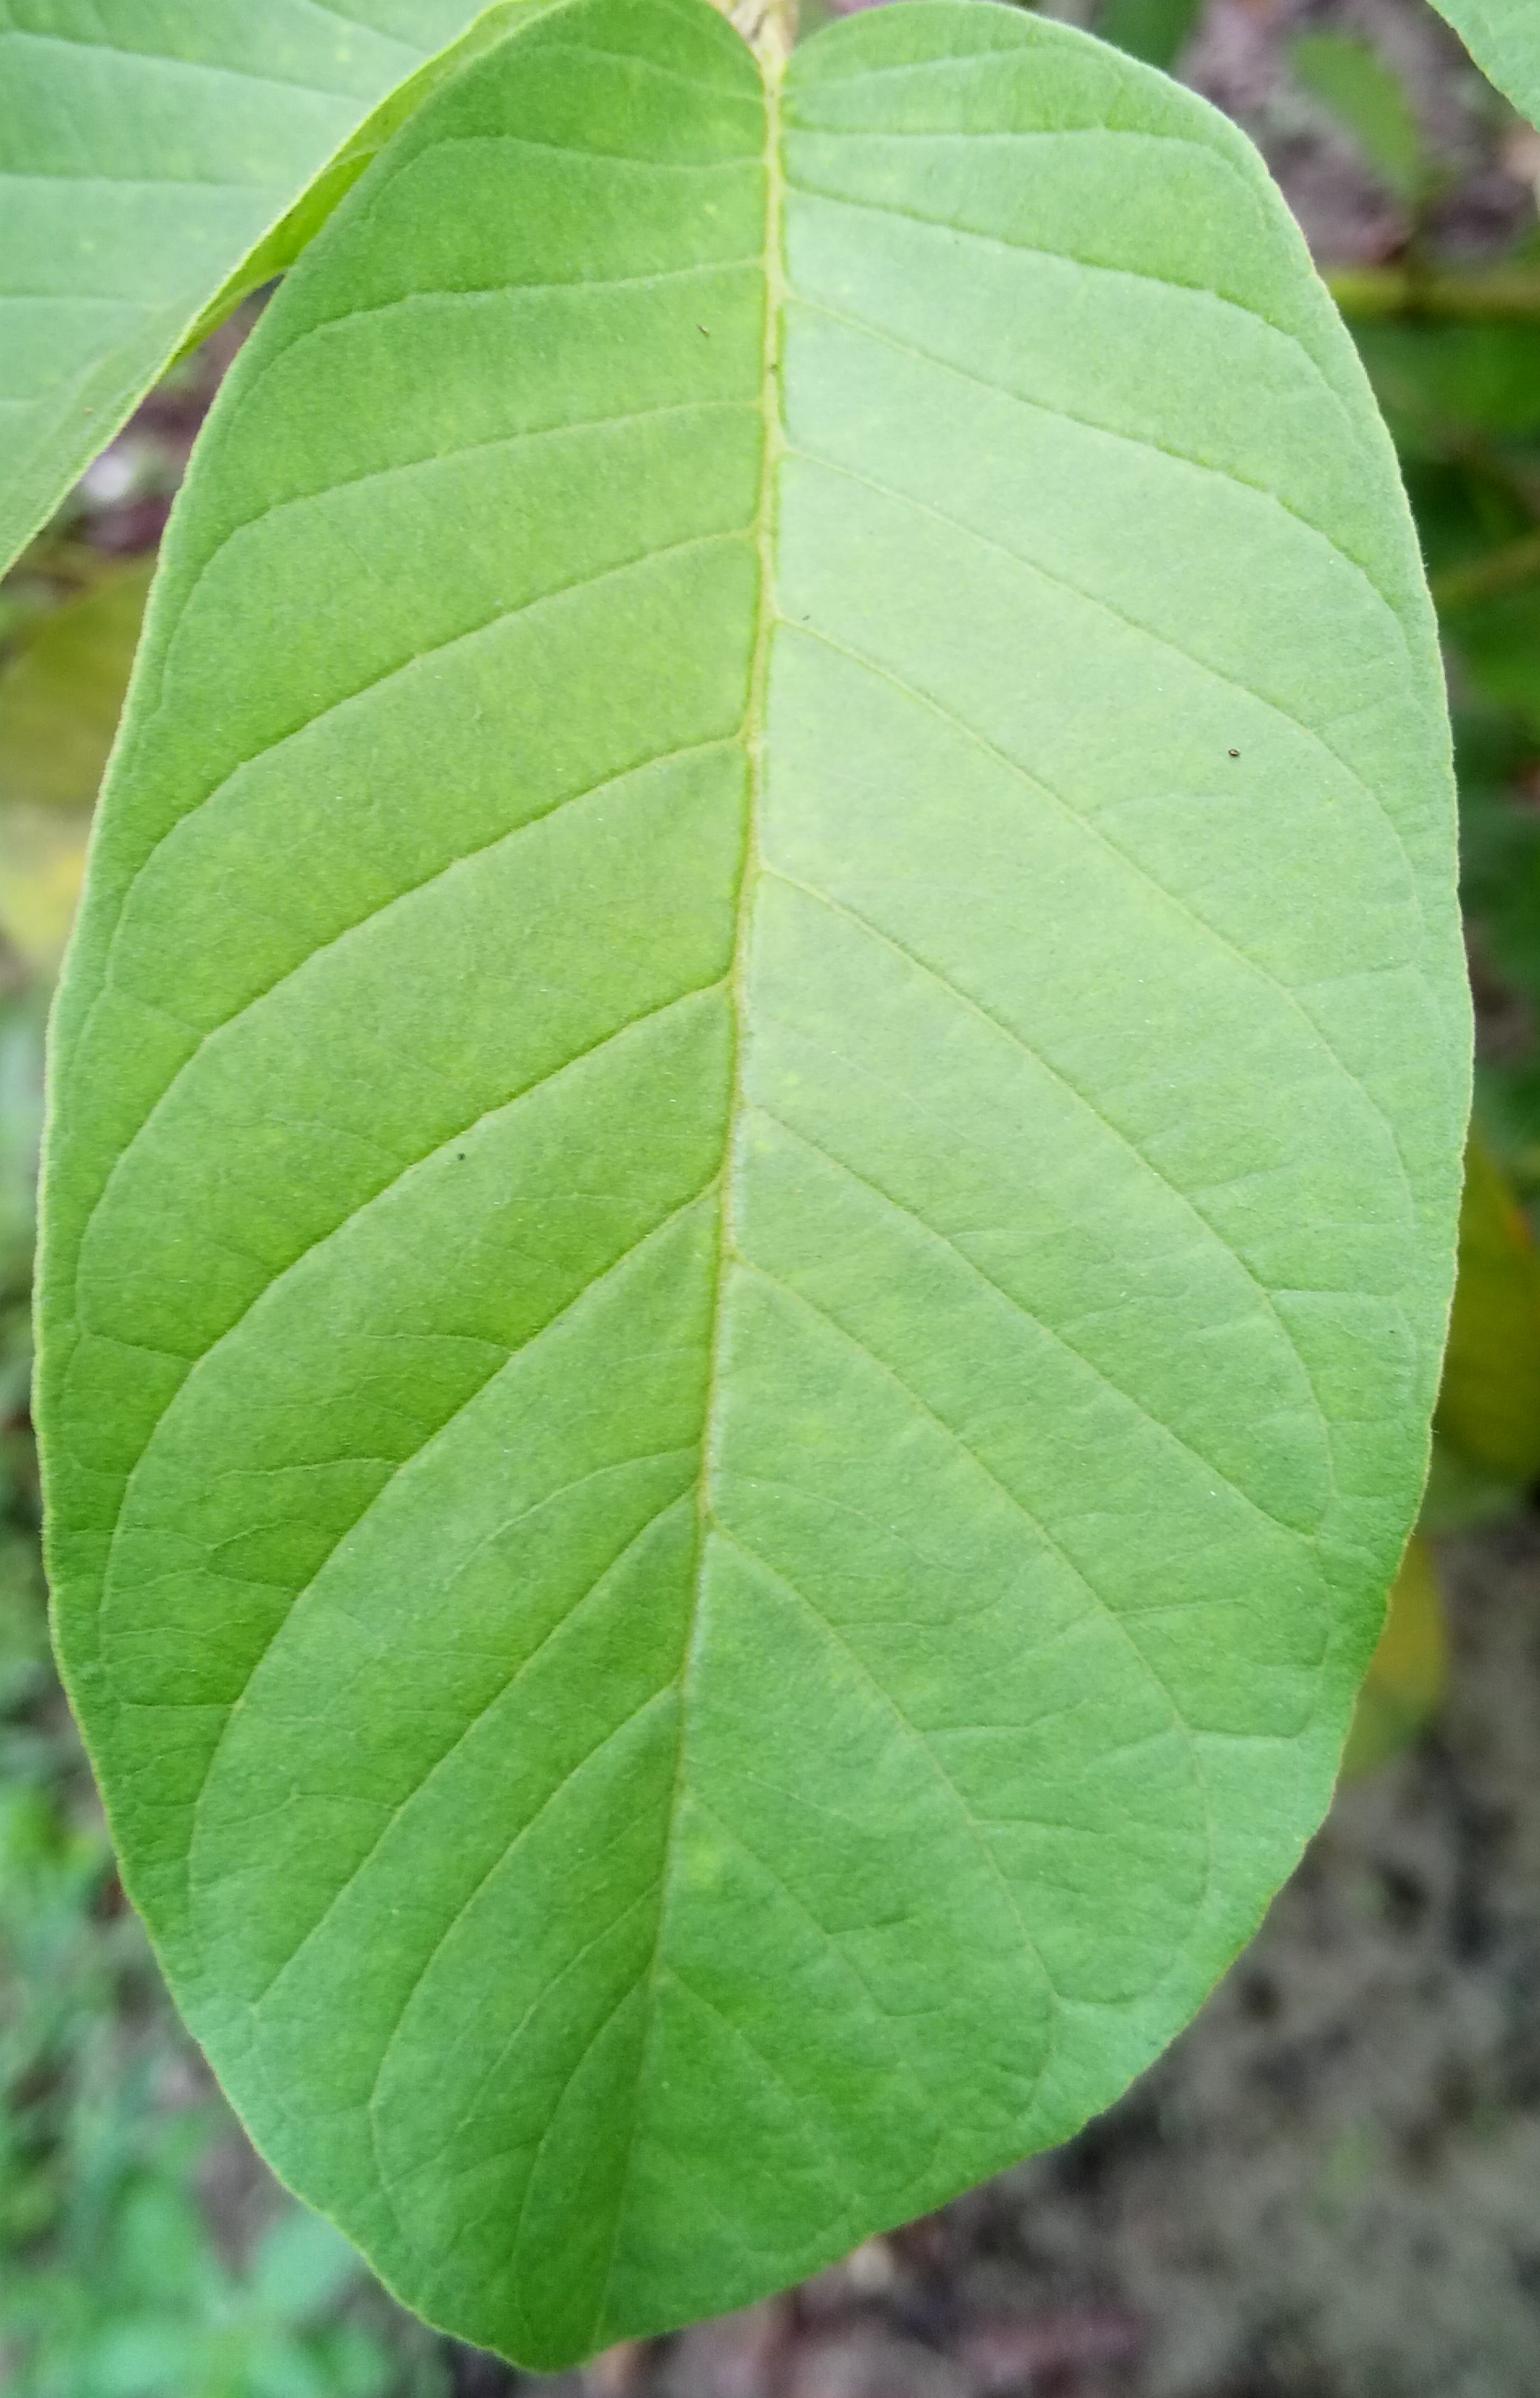
Label: Disease Free